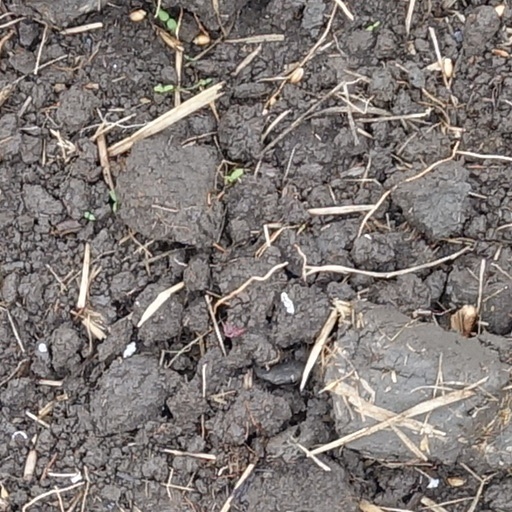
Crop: wheat